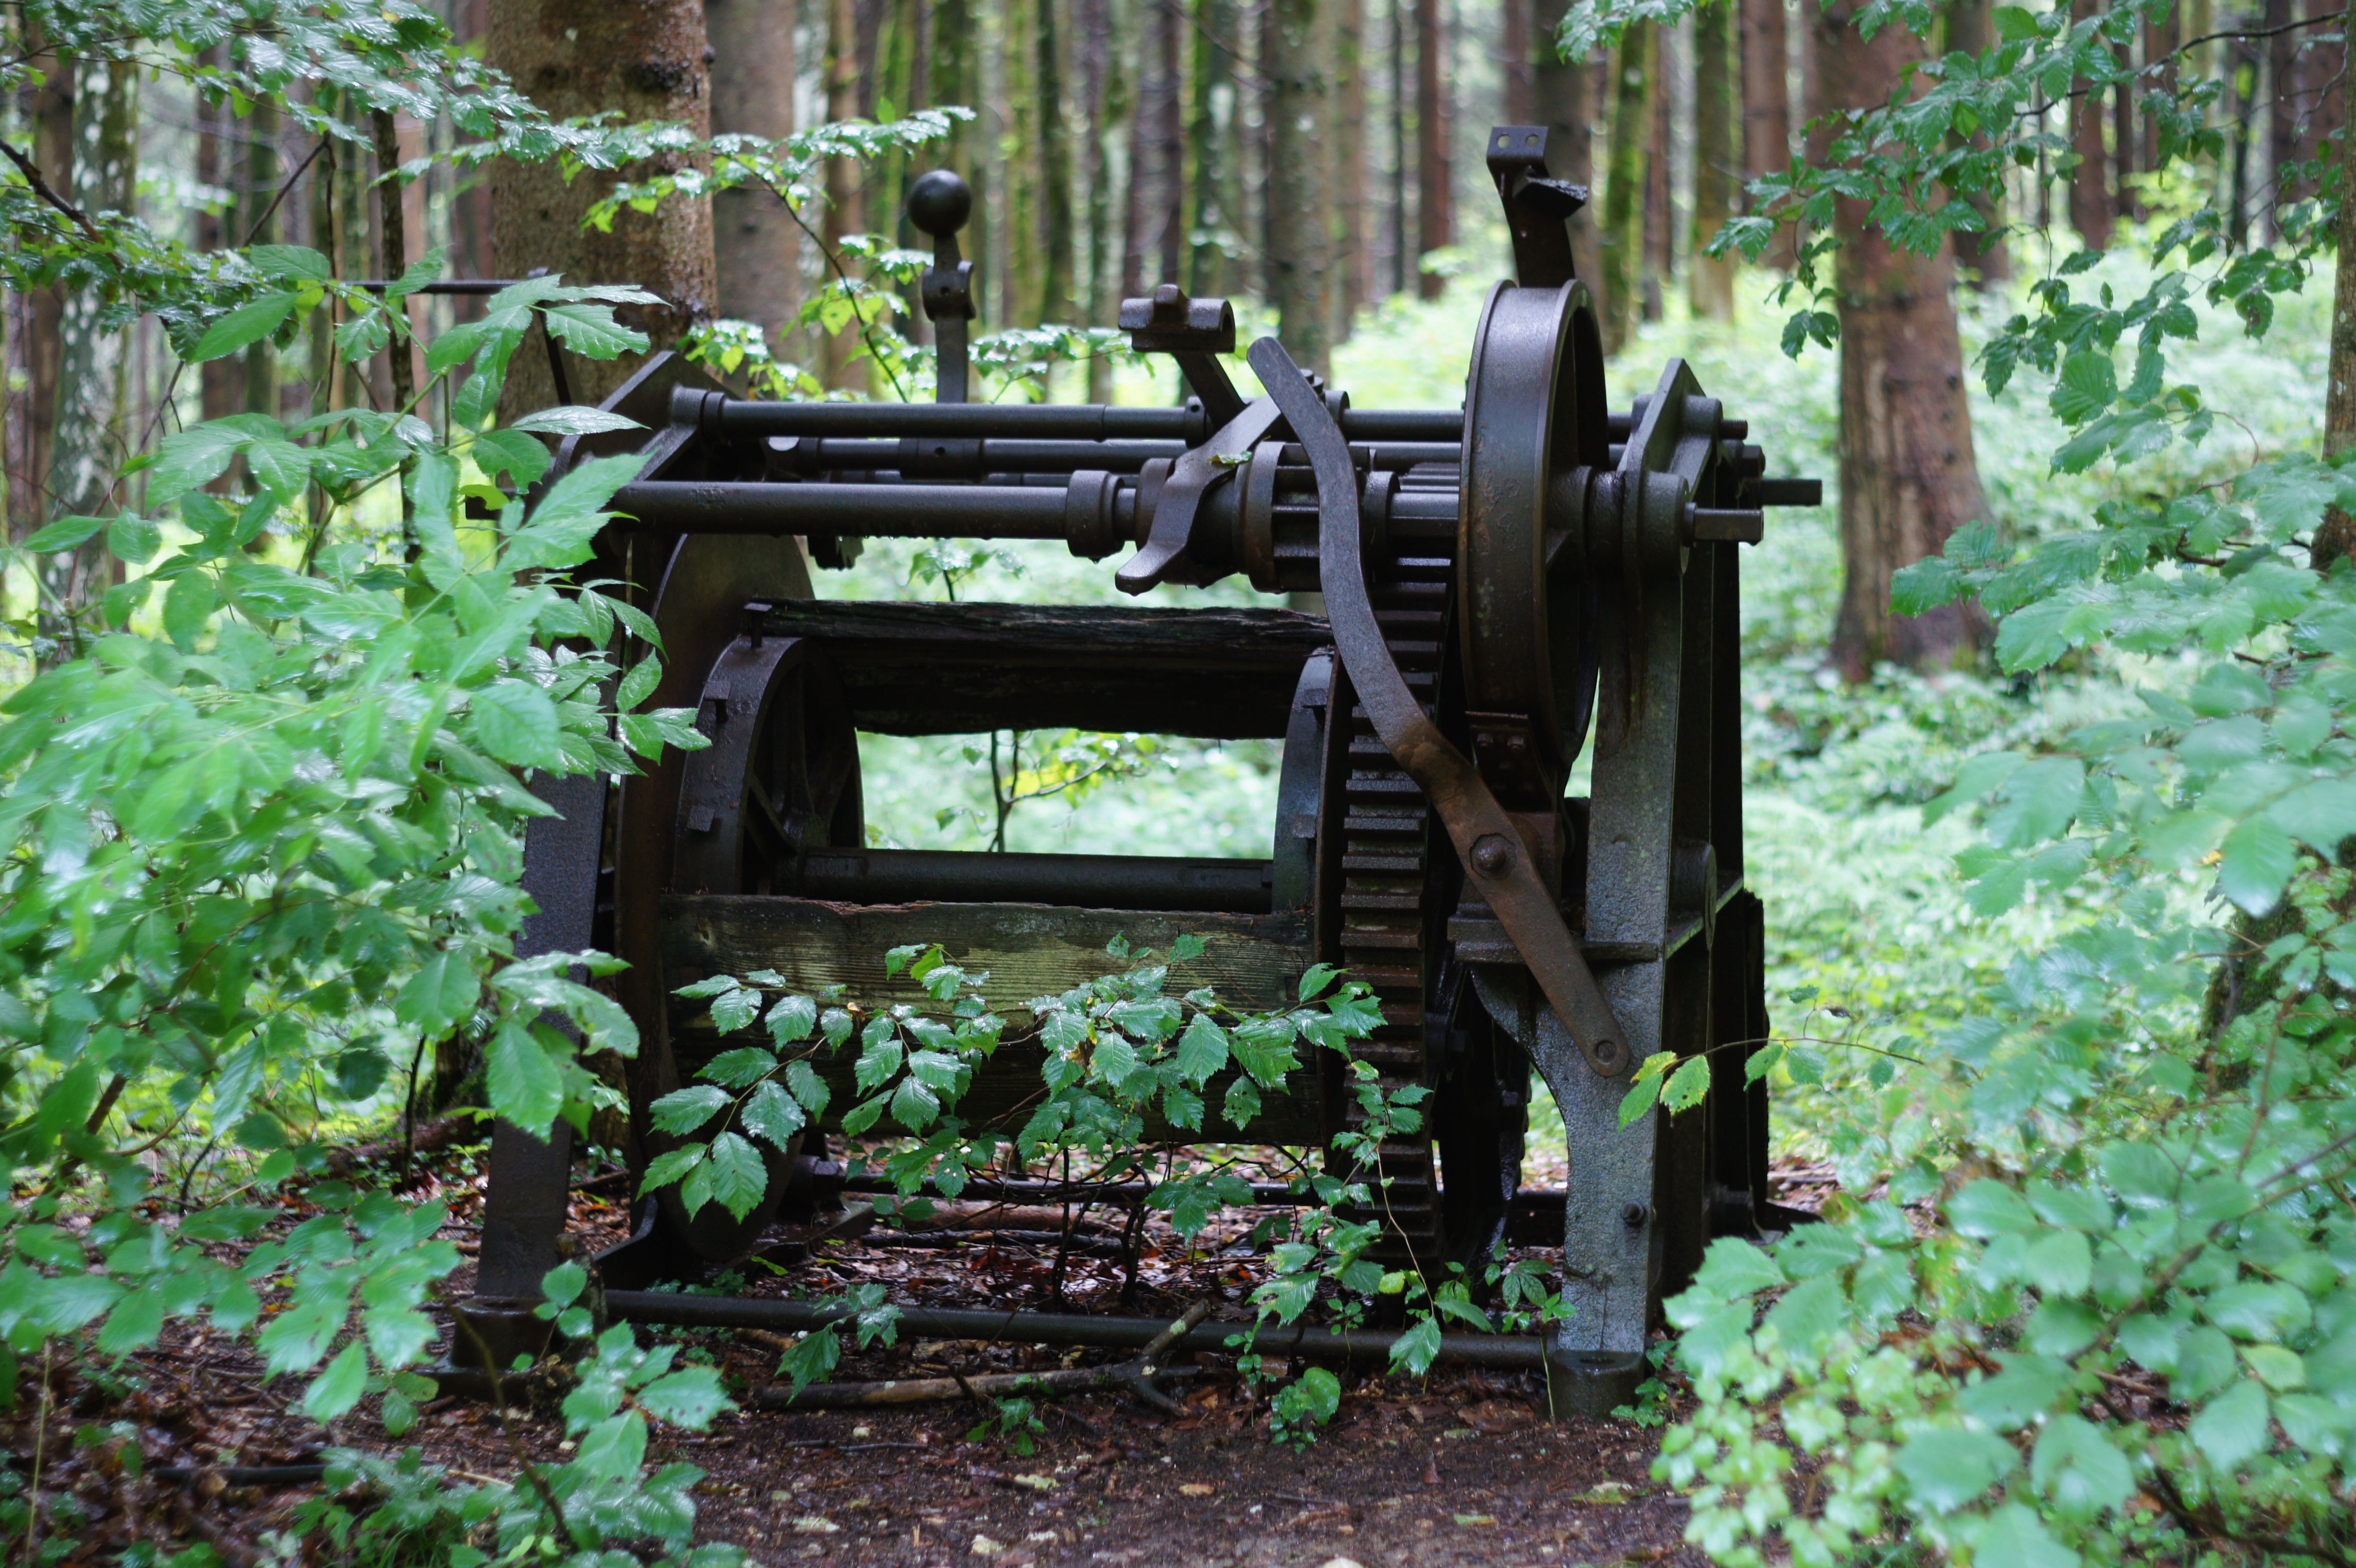
forest, old, green, jungle, gear, metal, machine, garden, trees, woodland, screenshot, absurd